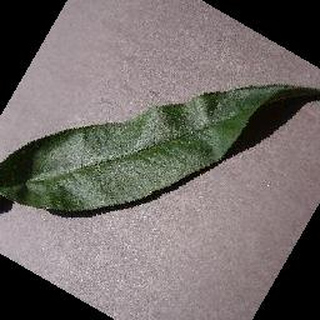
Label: healthy_peach